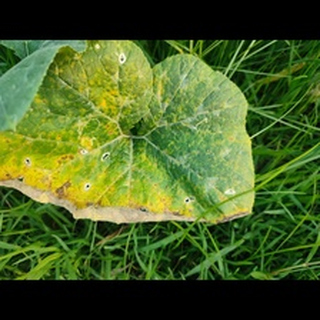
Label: pumpkin_downy_mildew